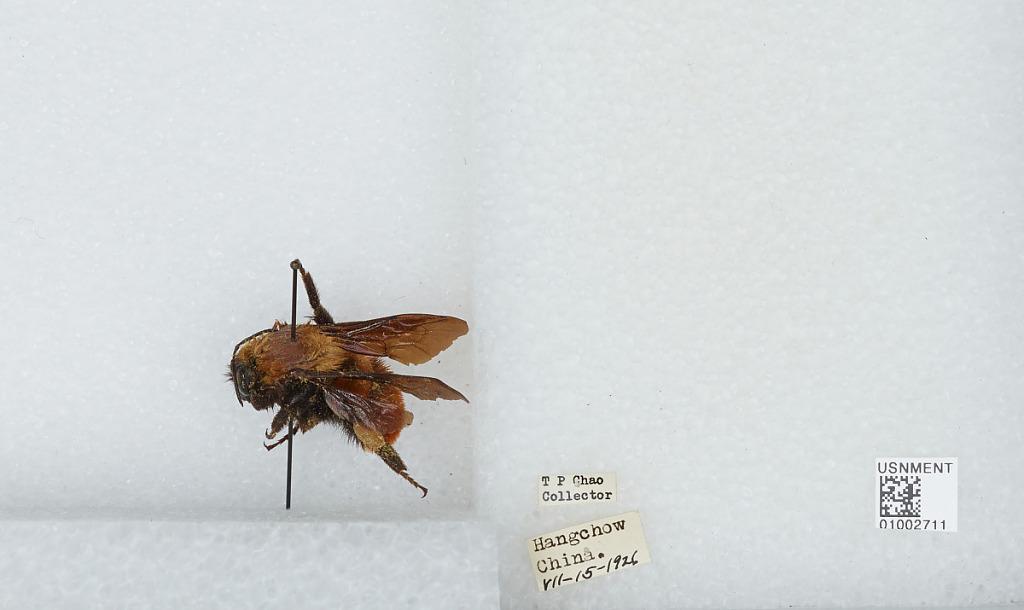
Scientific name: Bombus (Tricornibombus) atripes Smith
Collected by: T. Chao
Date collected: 1926-7-15
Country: China
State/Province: Zhejiang
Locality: Hangzhou